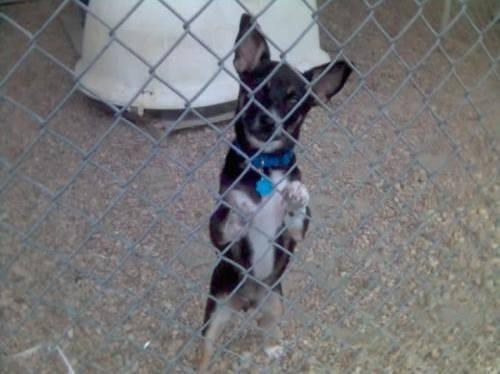
dog